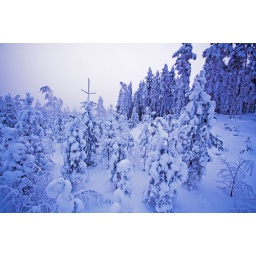
Snowy forest on a cold morning.This is a low pole aerial photo at about three meters above ground.